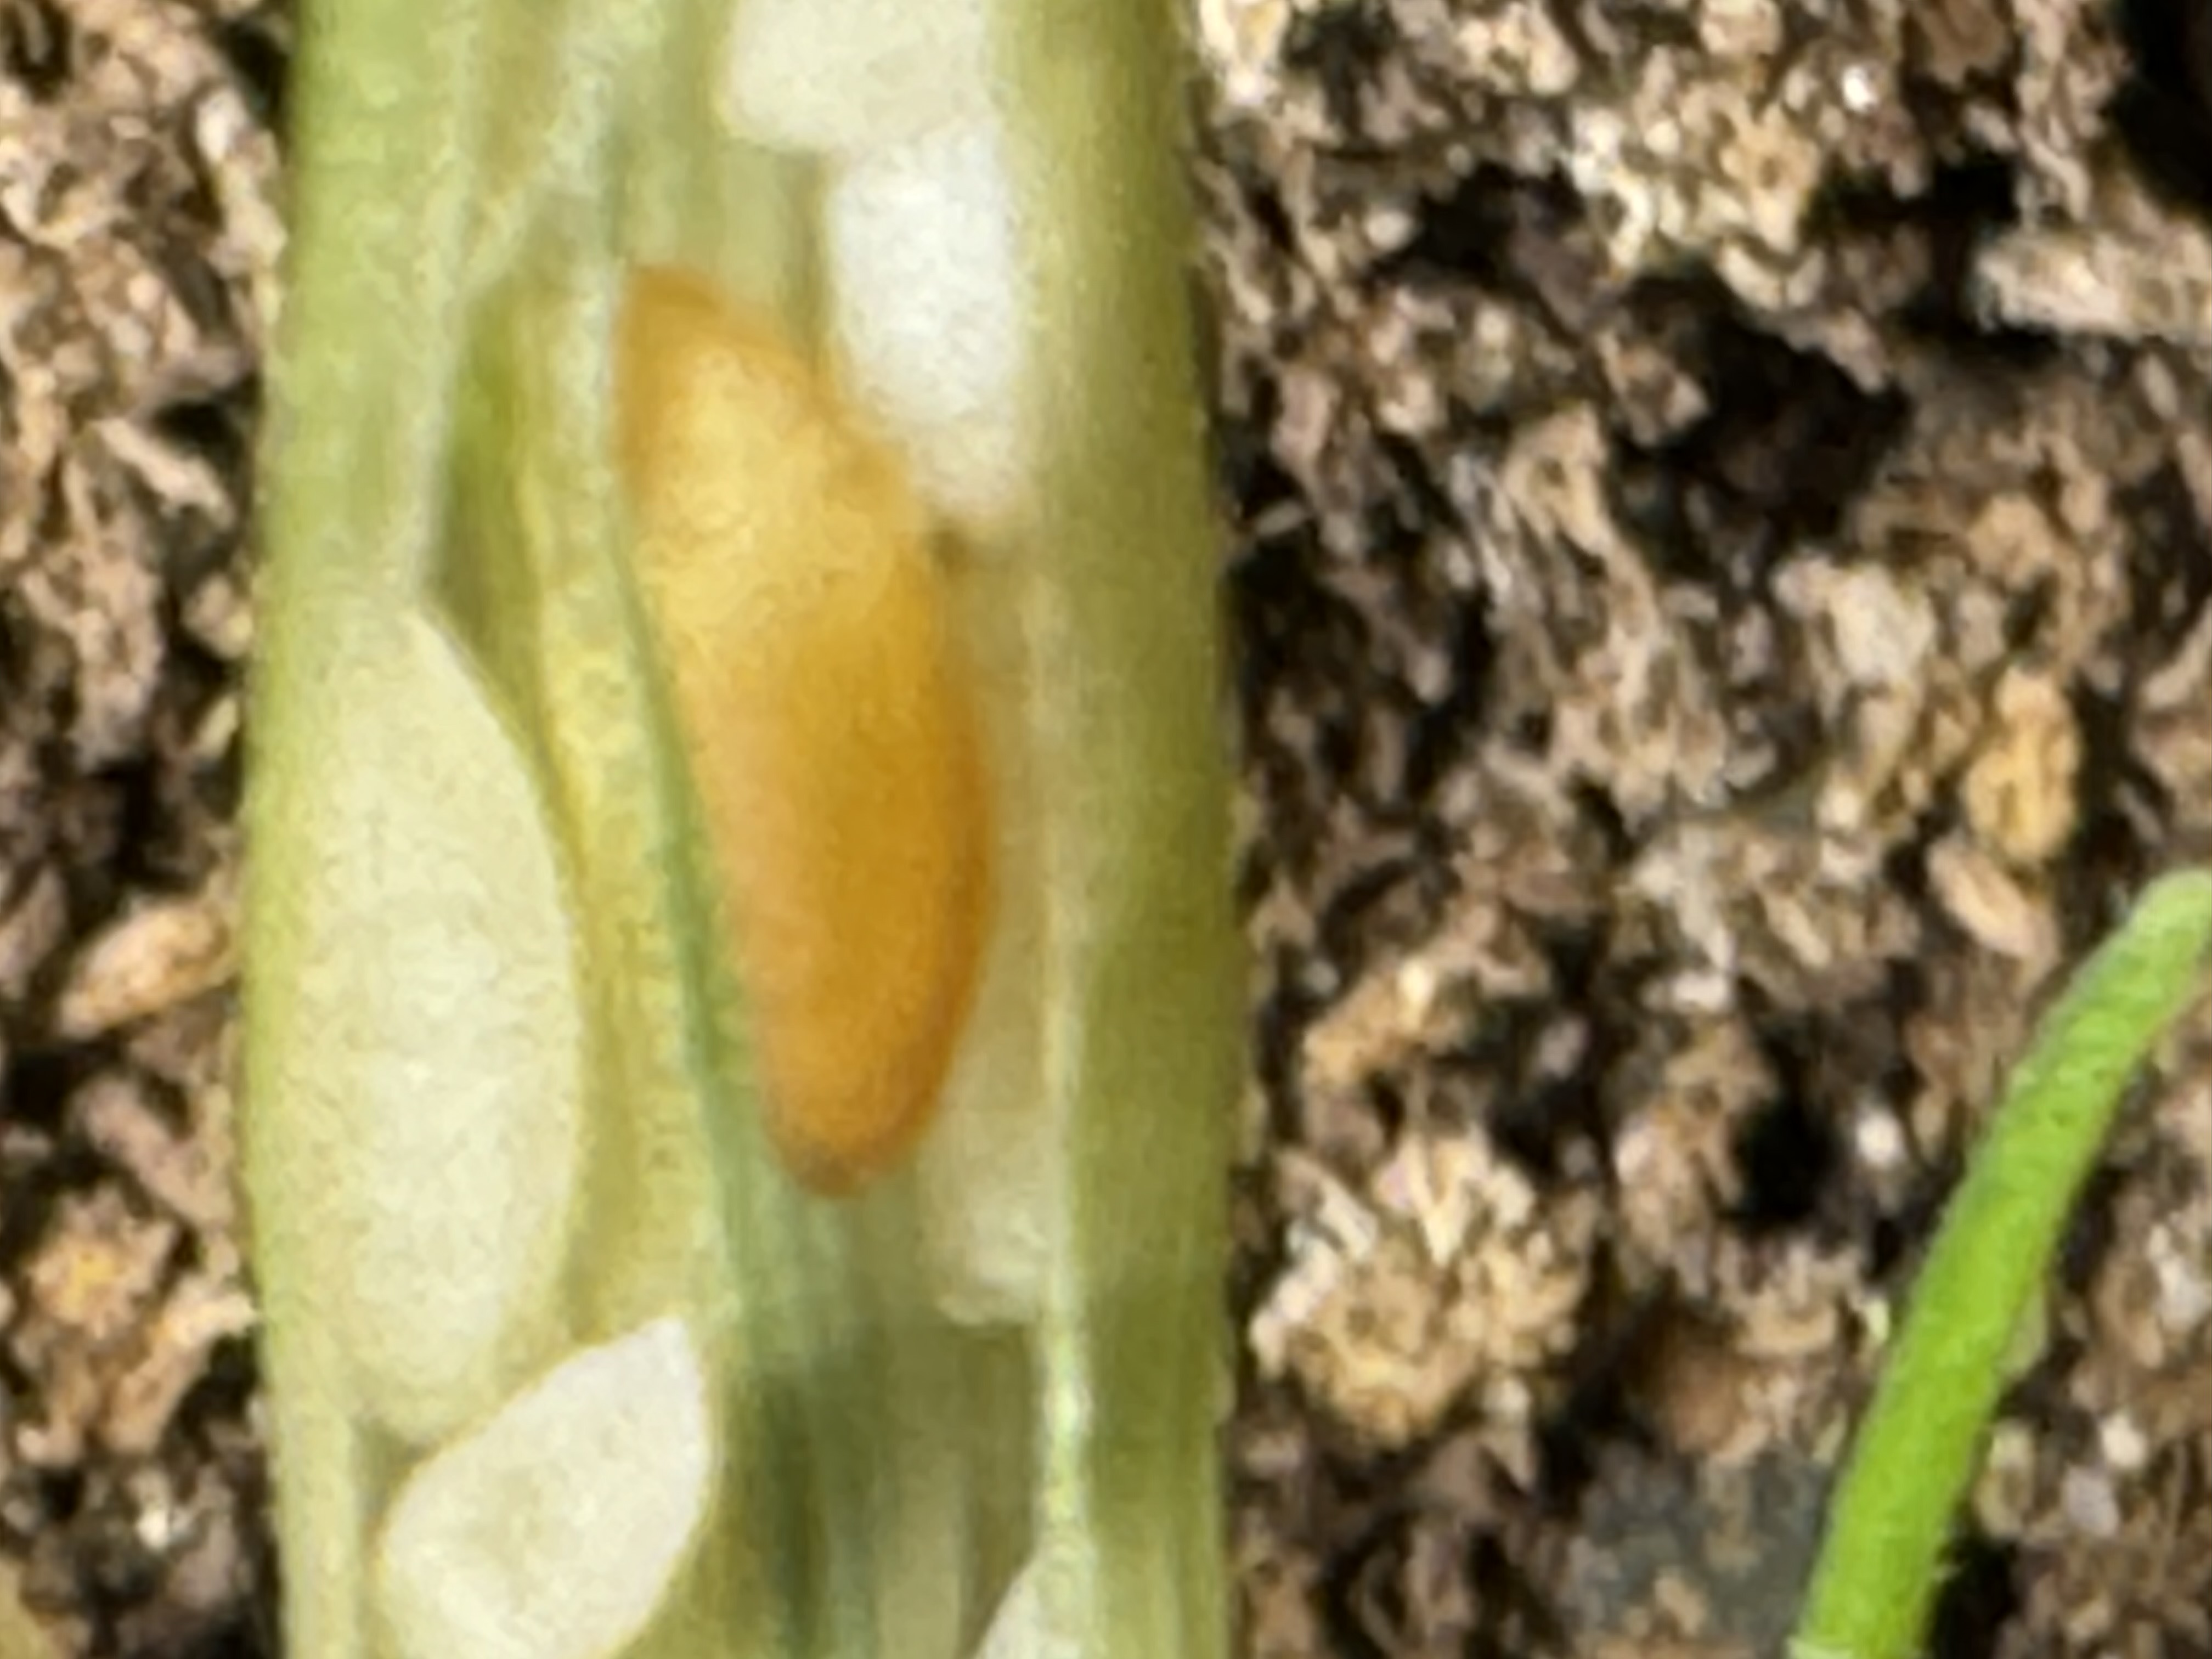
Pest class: hessian_fly